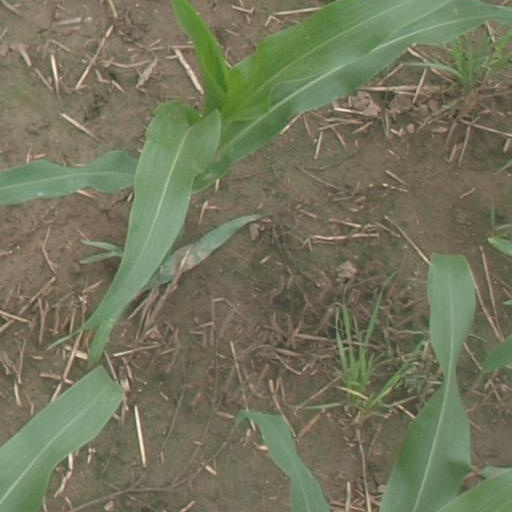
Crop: maize; corn